Girolamo Savonarola

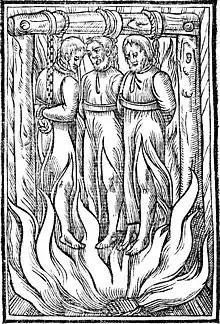
The execution of Fra Girolamo, Fra Domenico, and Fra Silvestro Maruffi

With Savonarola's advice and support (as a non-citizen and cleric he was ineligible to hold office), a Savonarolan political "party", dubbed "the Frateschi", took shape and steered the friar's program through the councils. The oligarchs most compromised by their service to the Medici were barred from office. A new constitution enfranchised the artisan class, opened minor civic offices to selection by lot, and granted every citizen in good standing the right to a vote in a new parliament, the Consiglio Maggiore, or Great Council. At Savonarola's urging, the Frateschi government, after months of debate, passed a "Law of Appeal" to limit the longtime practice of using exile and capital punishment as factional weapons. Savonarola declared a new era of "universal peace". On 13 January 1495 he preached his great Renovation Sermon to a huge audience in the cathedral, recalling that he had begun prophesying in Florence four years earlier, although the divine light had come to him "more than fifteen, maybe twenty years ago". He now claimed that he had predicted the deaths of Lorenzo de' Medici and of Pope Innocent VIII in 1492 and the coming of the sword to Italy—the invasion of King Charles of France. As he had foreseen, God had chosen Florence, "the navel of Italy", as his favourite and he repeated: if the city continued to do penance and began the work of renewal it would have riches, glory and power.